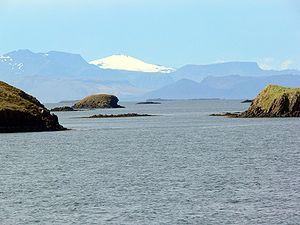
Le Breiðafjörður est un large fjord d'Islande situé entre les fjords du nord-ouest au nord et la péninsule de Snæfellsnes au sud.